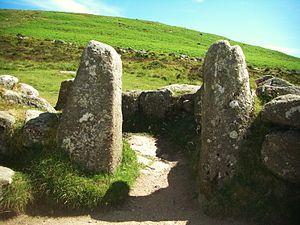
Grimspound est un site archéologique de la fin de l'Âge du bronze, situé à Dartmoor dans le Devon, présentant 24 huttes préhistoriques à soubassement en pierre entourées d'un muret en pierres. Le toponyme, mentionné pour la première fois par le R.P. Richard Polwhele en 1797, vient probablement du dieu de la guerre des Anglo-Saxons, Grim.